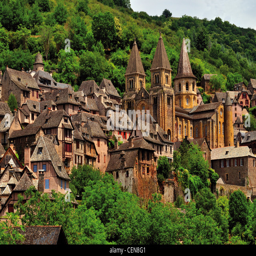
view in the center of a city